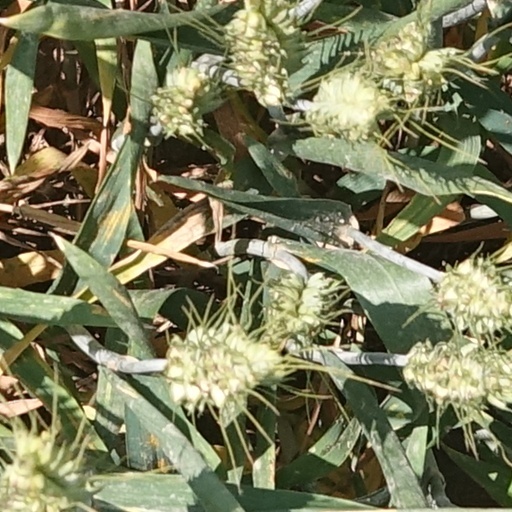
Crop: wheat